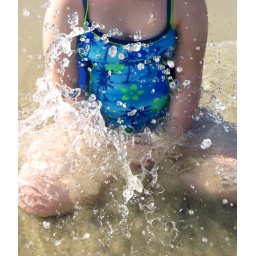
My little sister Becky playing in the ocean water